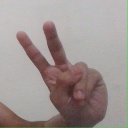
अक्षर: ऐ